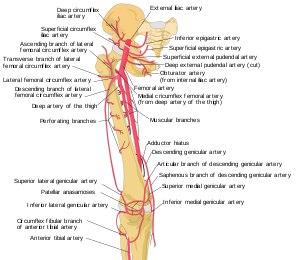
Les artères pudendales alimentent plusieurs muscles et organes de la cavité pelvienne. Elles sont au nombre de trois : l'artère pudendale interne, l'artère pudendale externe superficielle et l'artère pudendale externe profonde.